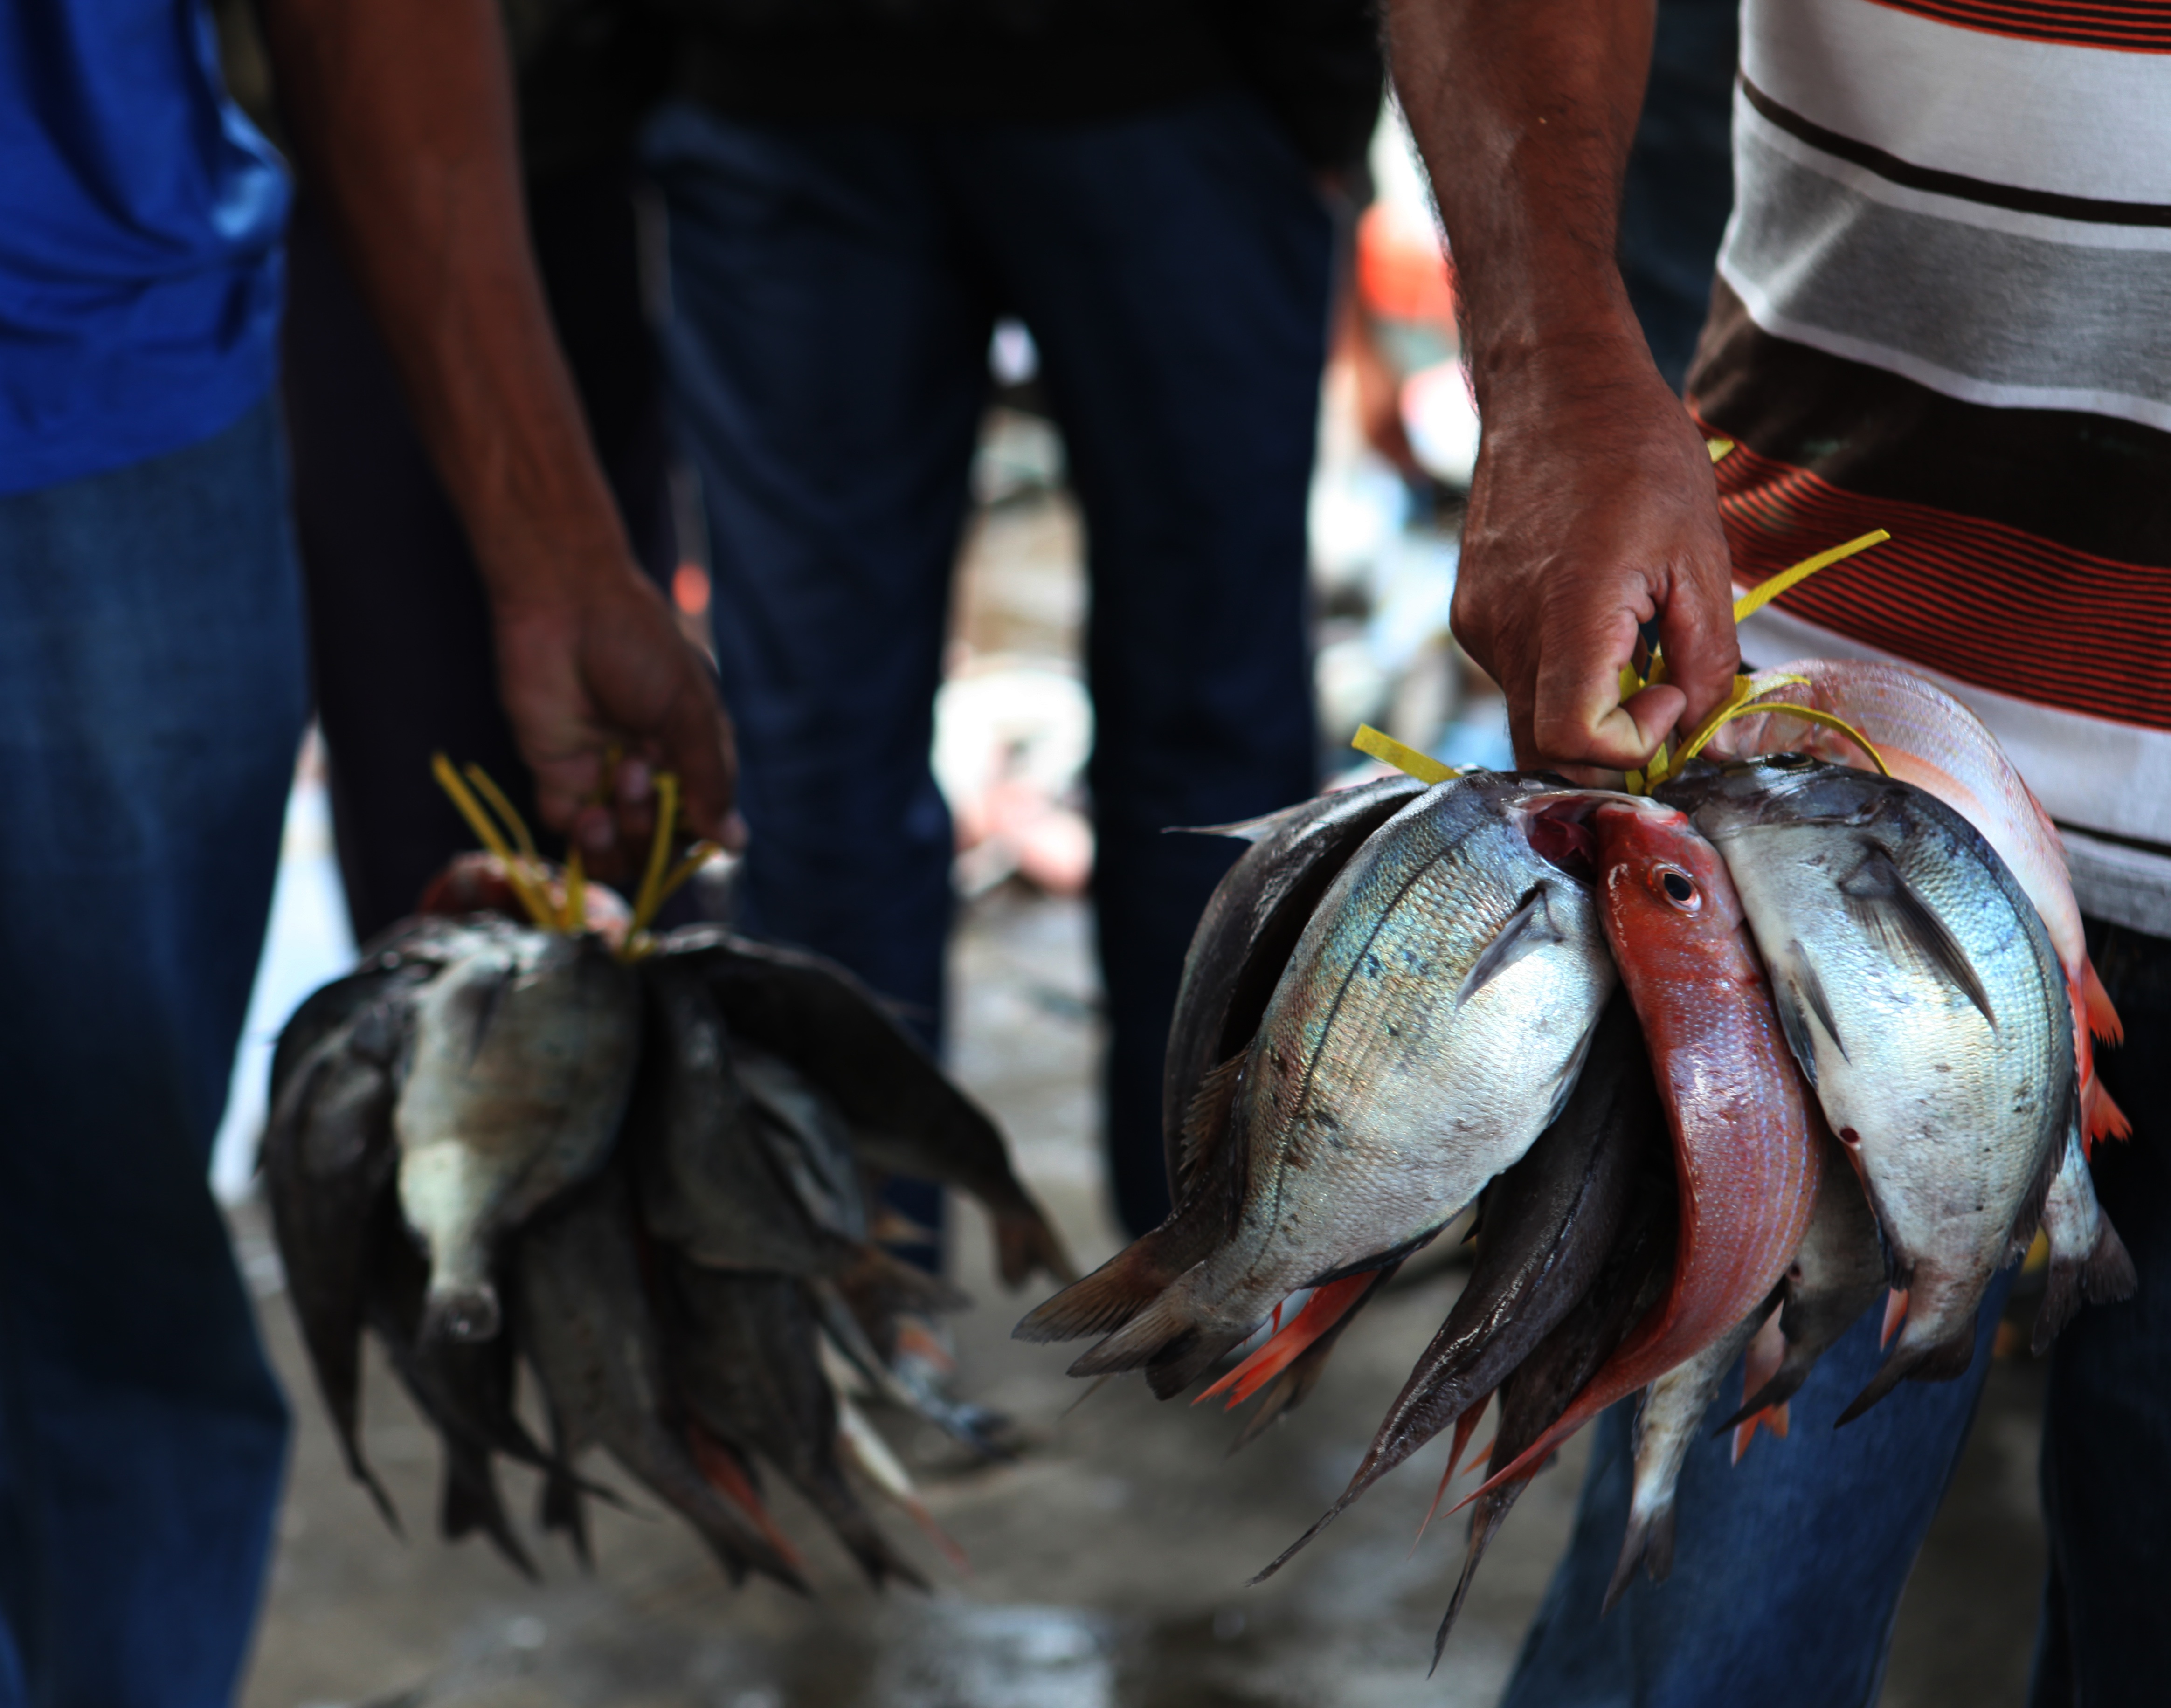
food, fish